Medical education in France

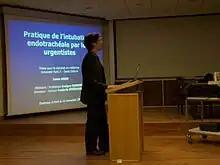
Defence of a thesis exercise.

Although they have the statute of student and a supervision, an intern is an autonomous professional, since they can prescribe and carry out replacements in liberal cabinets (provided they have on validated a certain number of six-month periods, and obtained a “licence of replacement” from the departmental council of doctors). They act more than one initial track records that real studies (more especially as France is one of the rare countries to regard the interns as students). They are paid employees.